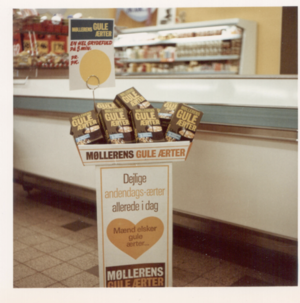
Møllerens Gule Ærter
Butiksdisplay med Møllerens Gule Ærter fra 1965.
Butiksdisplay med Møllerens Gule Ærter fra 1965
Butiksudstilling af Møllerens Gule Ærter fra 1965
Møllerens Gule Ærter er et granulat af forkogte modnede ærter, som bruges til at tilberede retten gule ærter.